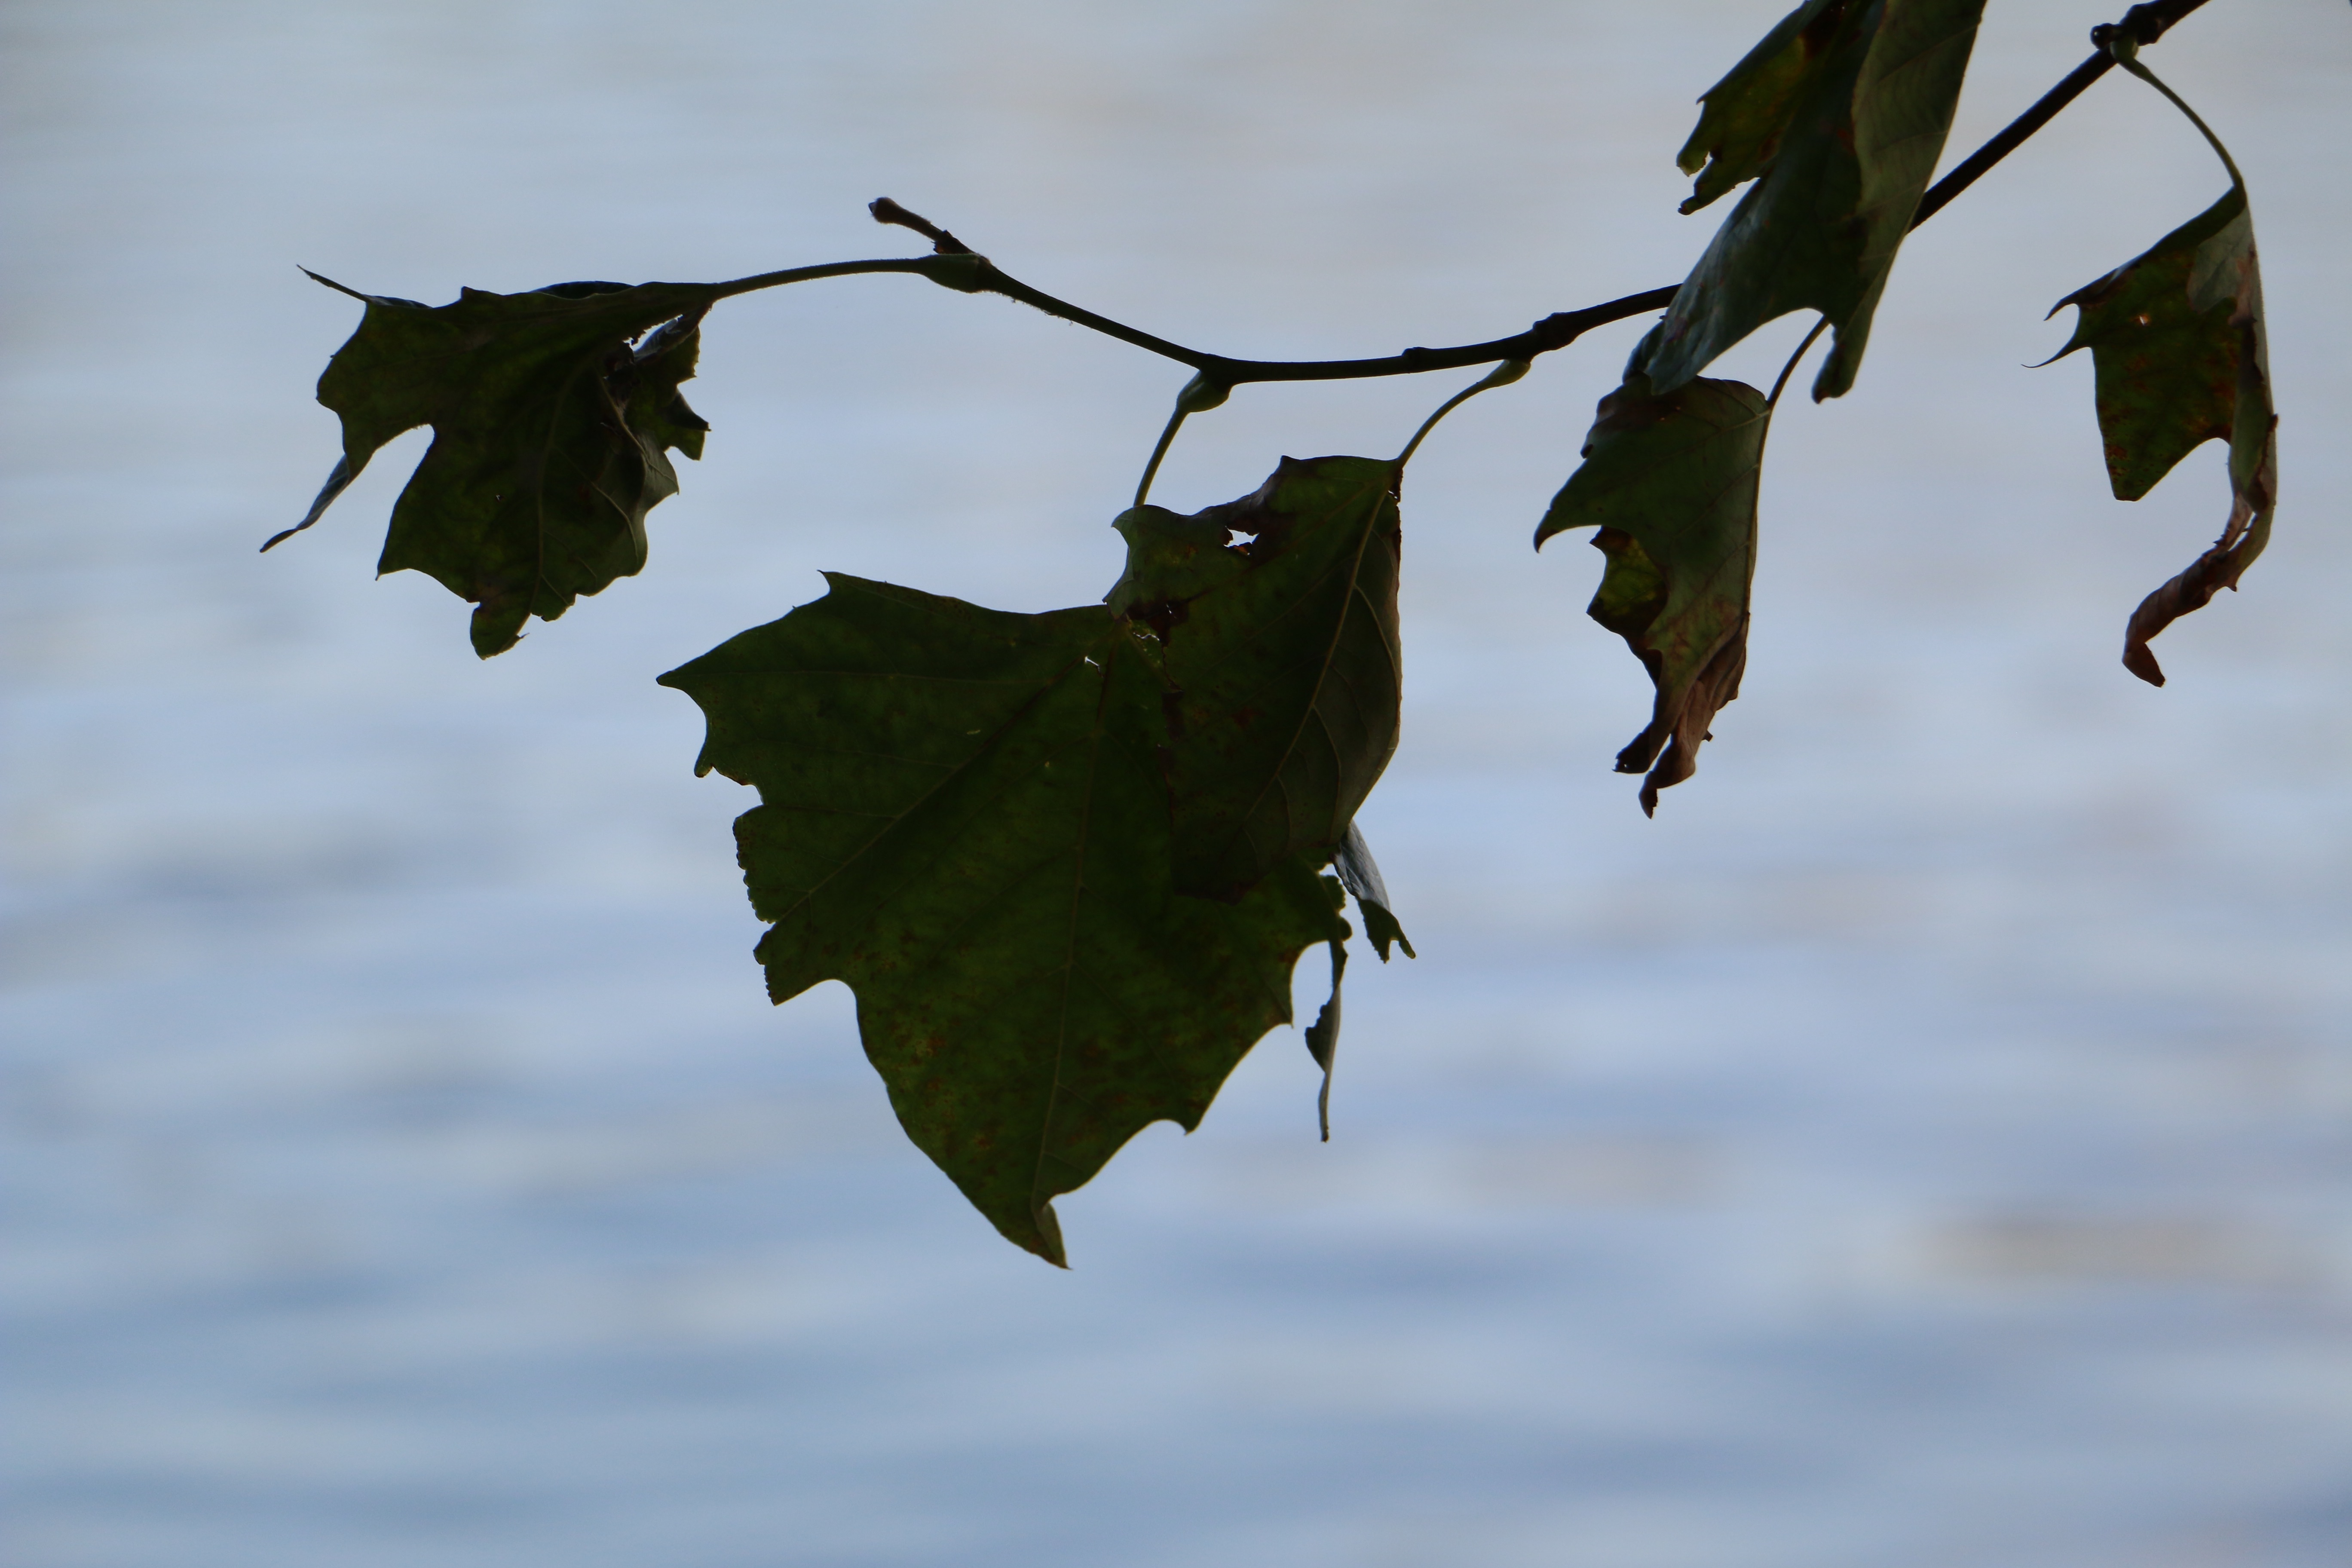
tree, nature, branch, plant, sunlight, leaf, flower, green, reflection, autumn, botany, flora, season, fauna, plant stem, woody plant